University of the Sciences

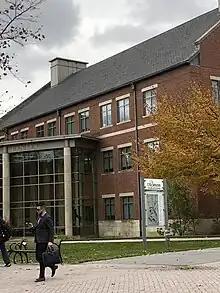
The campus entrance

University of the Sciences traced its history to February 1821, when 68 apothecaries met in Philadelphia's Carpenters' Hall to establish improved scientific standards and to develop programs to train more competent apprentices and students. They formalized their new association through a constitution, which declared their intent to establish a school of pharmacy to enhance their vocation and to "guard the drug market from the introduction of spurious, adulterated, deteriorated or otherwise mischievous articles, which are too frequently forced into it". Classes began nearly immediately, making Philadelphia College of Pharmacy (PCP) the first institution of higher learning in the United States dedicated to the field of pharmacy.